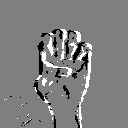
ASL letter: e